Lannemezan

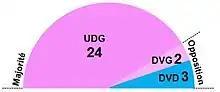
Formation of the municipal council of Lannemezan, from 2008

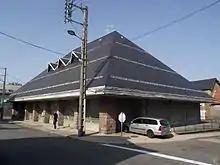
The covered vegetable market

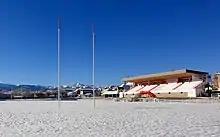
The stadium

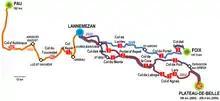
Routes of stages of the Tour de France having Lannemezan as the departure town

Below is the sharing of the seats in the municipal council of Lannemezan, following the municipal elections in 2008: